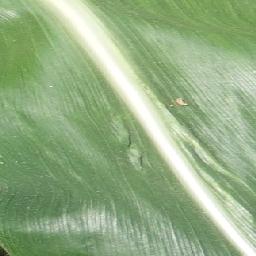
Label: Corn___healthy